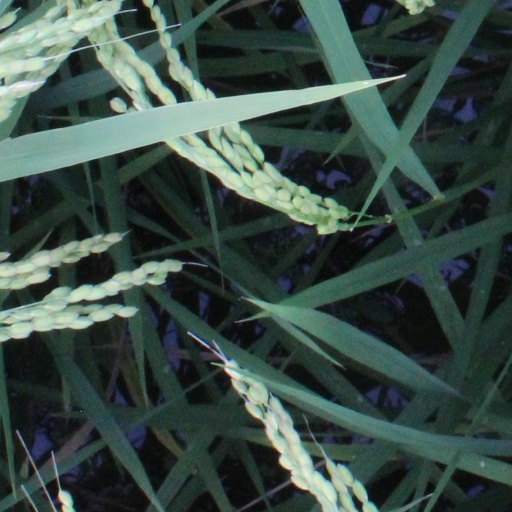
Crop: rice